Tamukkam Palace

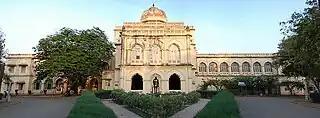
Queen's Summer Palace

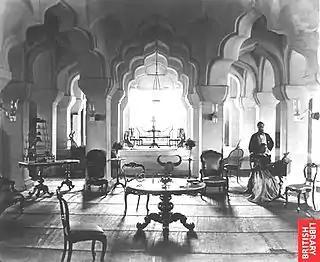
Queen's Summer Palace

Tamukkam Palace is a palace located in Madurai, Tamil Nadu, India. Literally the Tamil word "Tamukkam" (Tamil:தமுக்கம்) means summer house. It was built in c. 1670, and was the summer palace of Rani Mangammal, the queen regent of the Madurai Nayak kingdom. Taken over by the British, Tamukkam became the official residence of the District Collectors. It now houses the Mahatma Gandhi Museum.